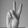
ASL letter: V